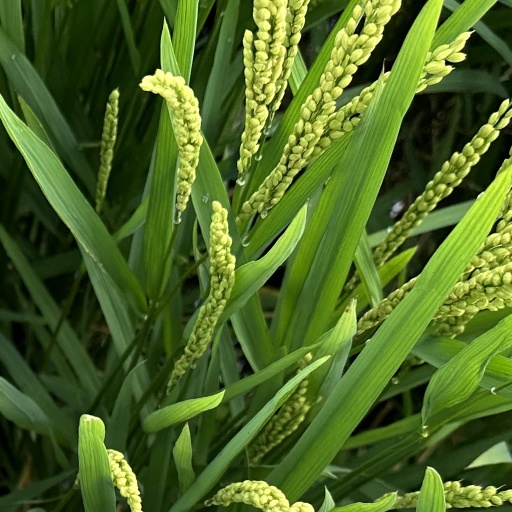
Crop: rice